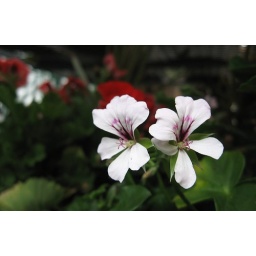
tiny little white flowers in big hanging pots